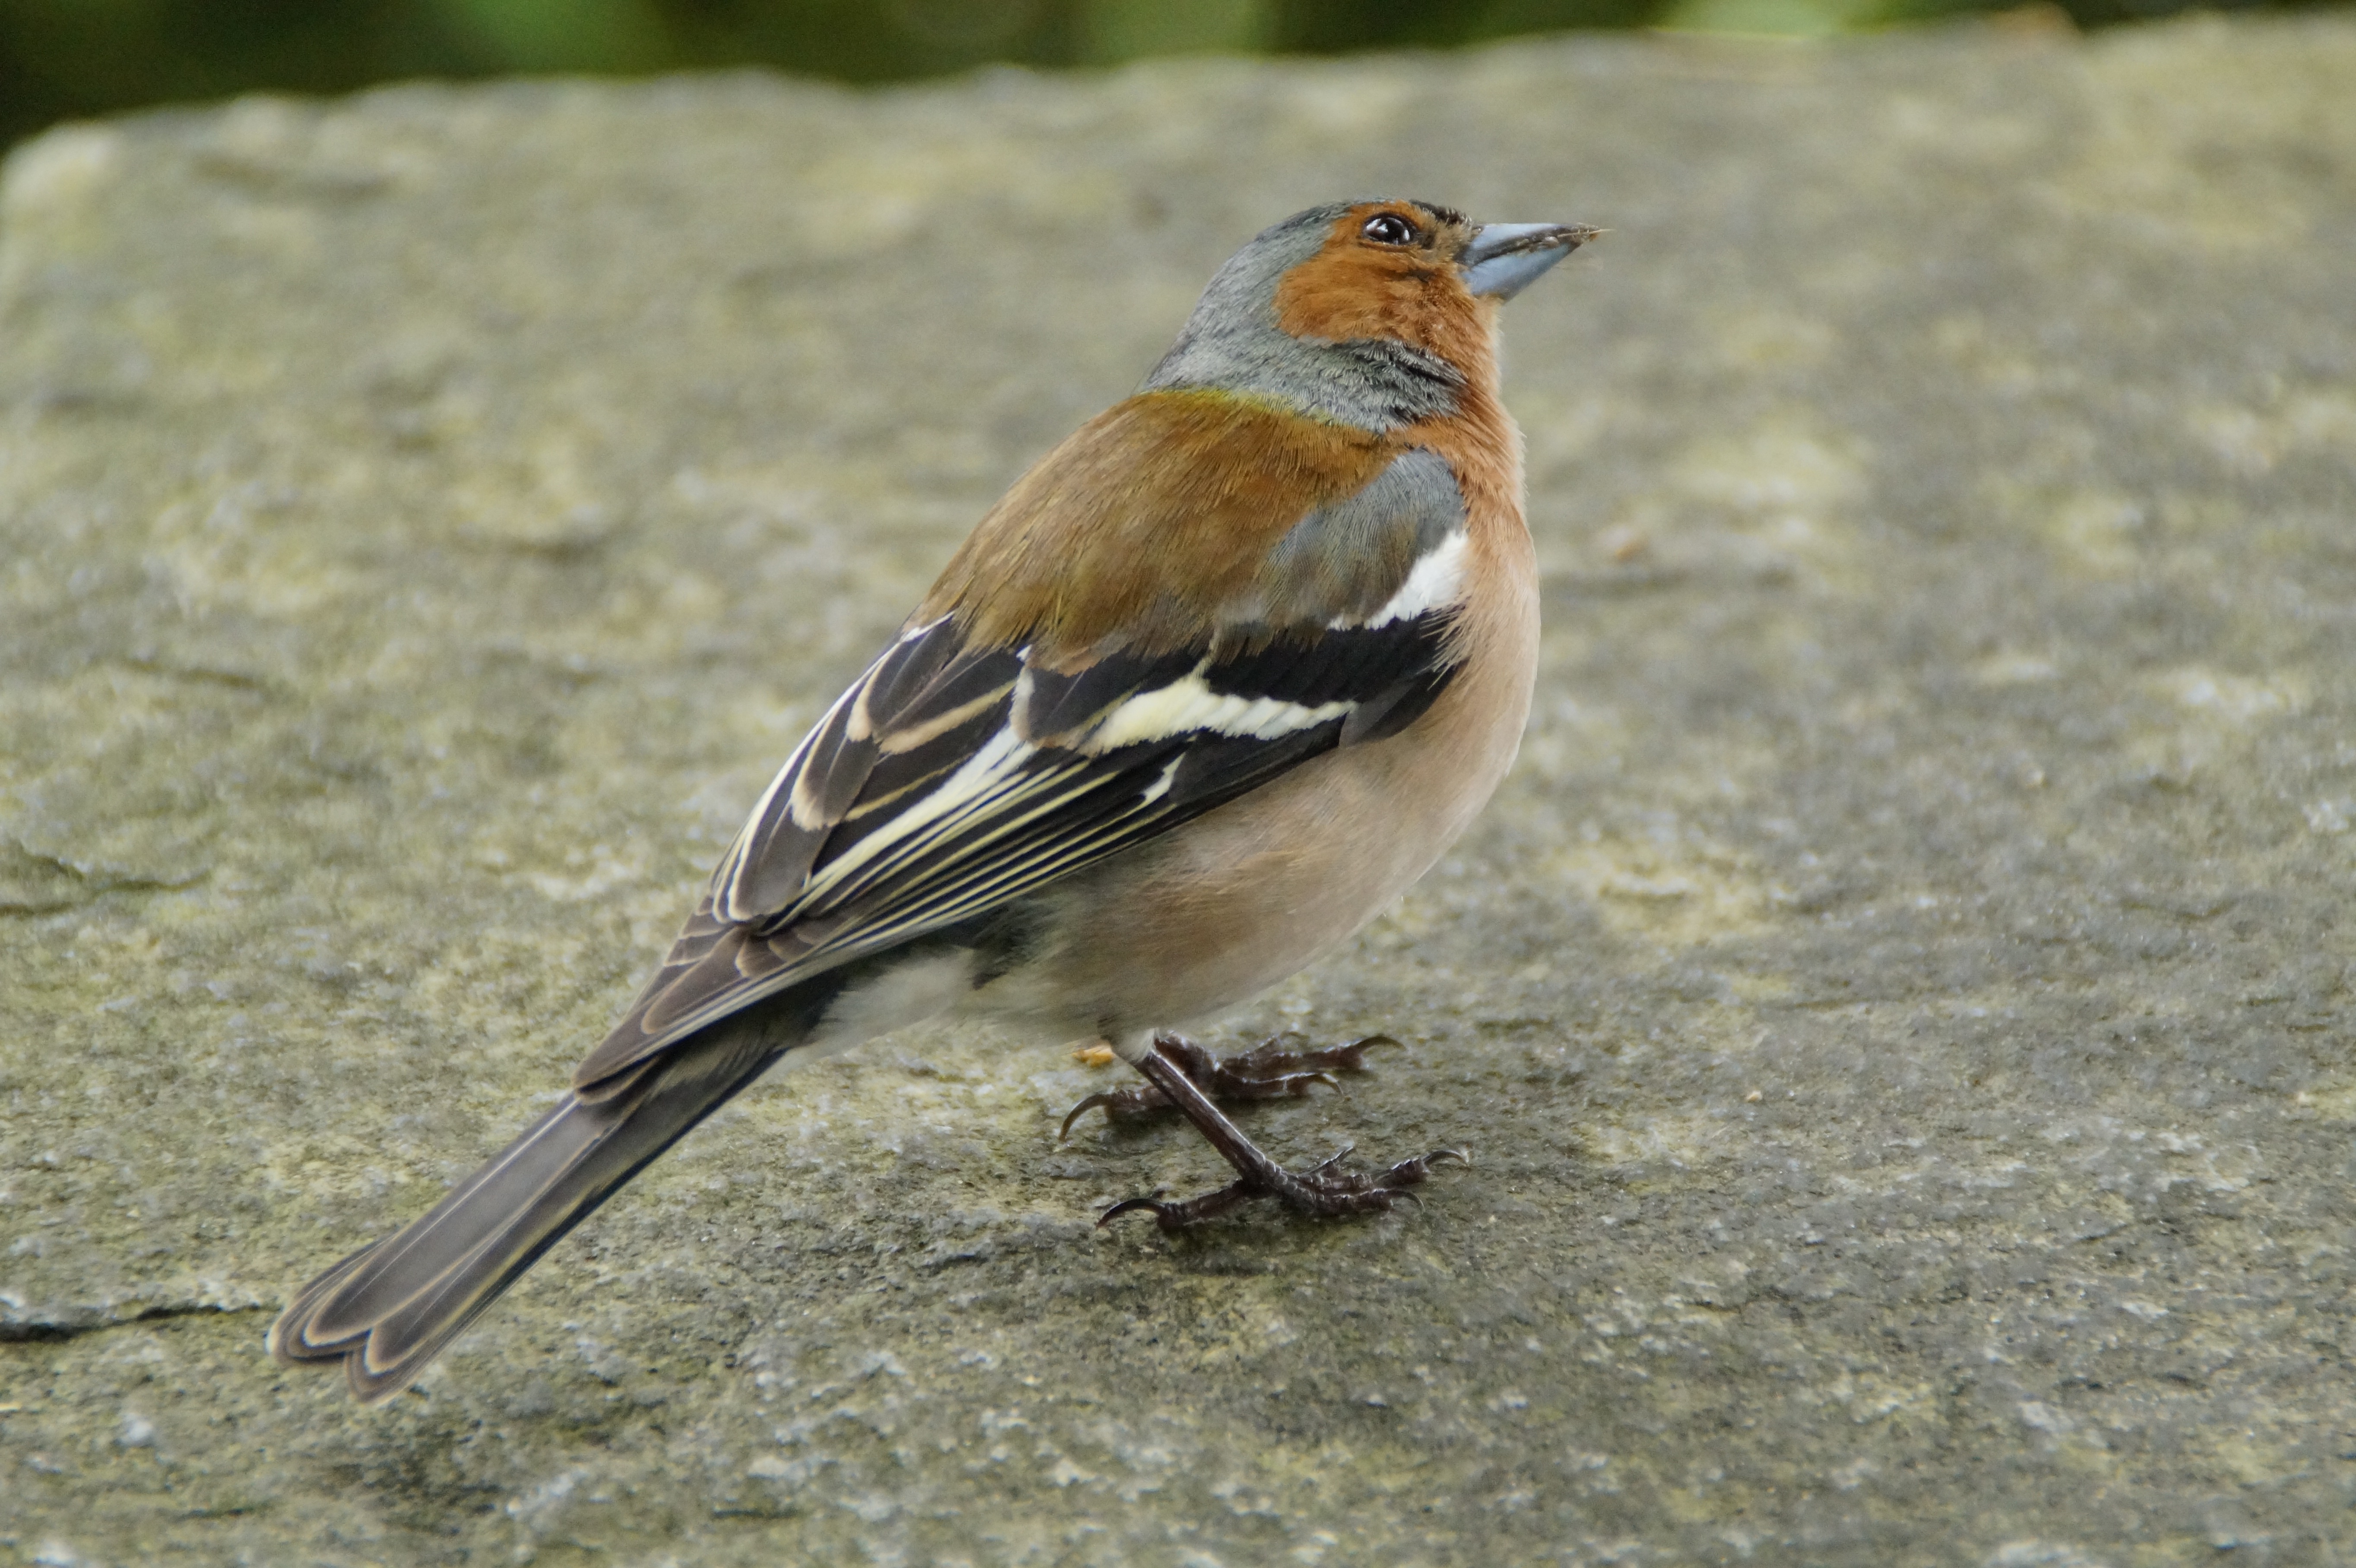
nature, bird, wing, animal, wall, wildlife, beak, robin, fauna, plumage, songbird, drawing, look, vertebrate, sparrow, cheeky, finch, brambling, chaffinch, critical, fink, trustful, house sparrow, old world flycatcher, perching bird, emberizidae, ortolan bunting, wrong place head, european robin